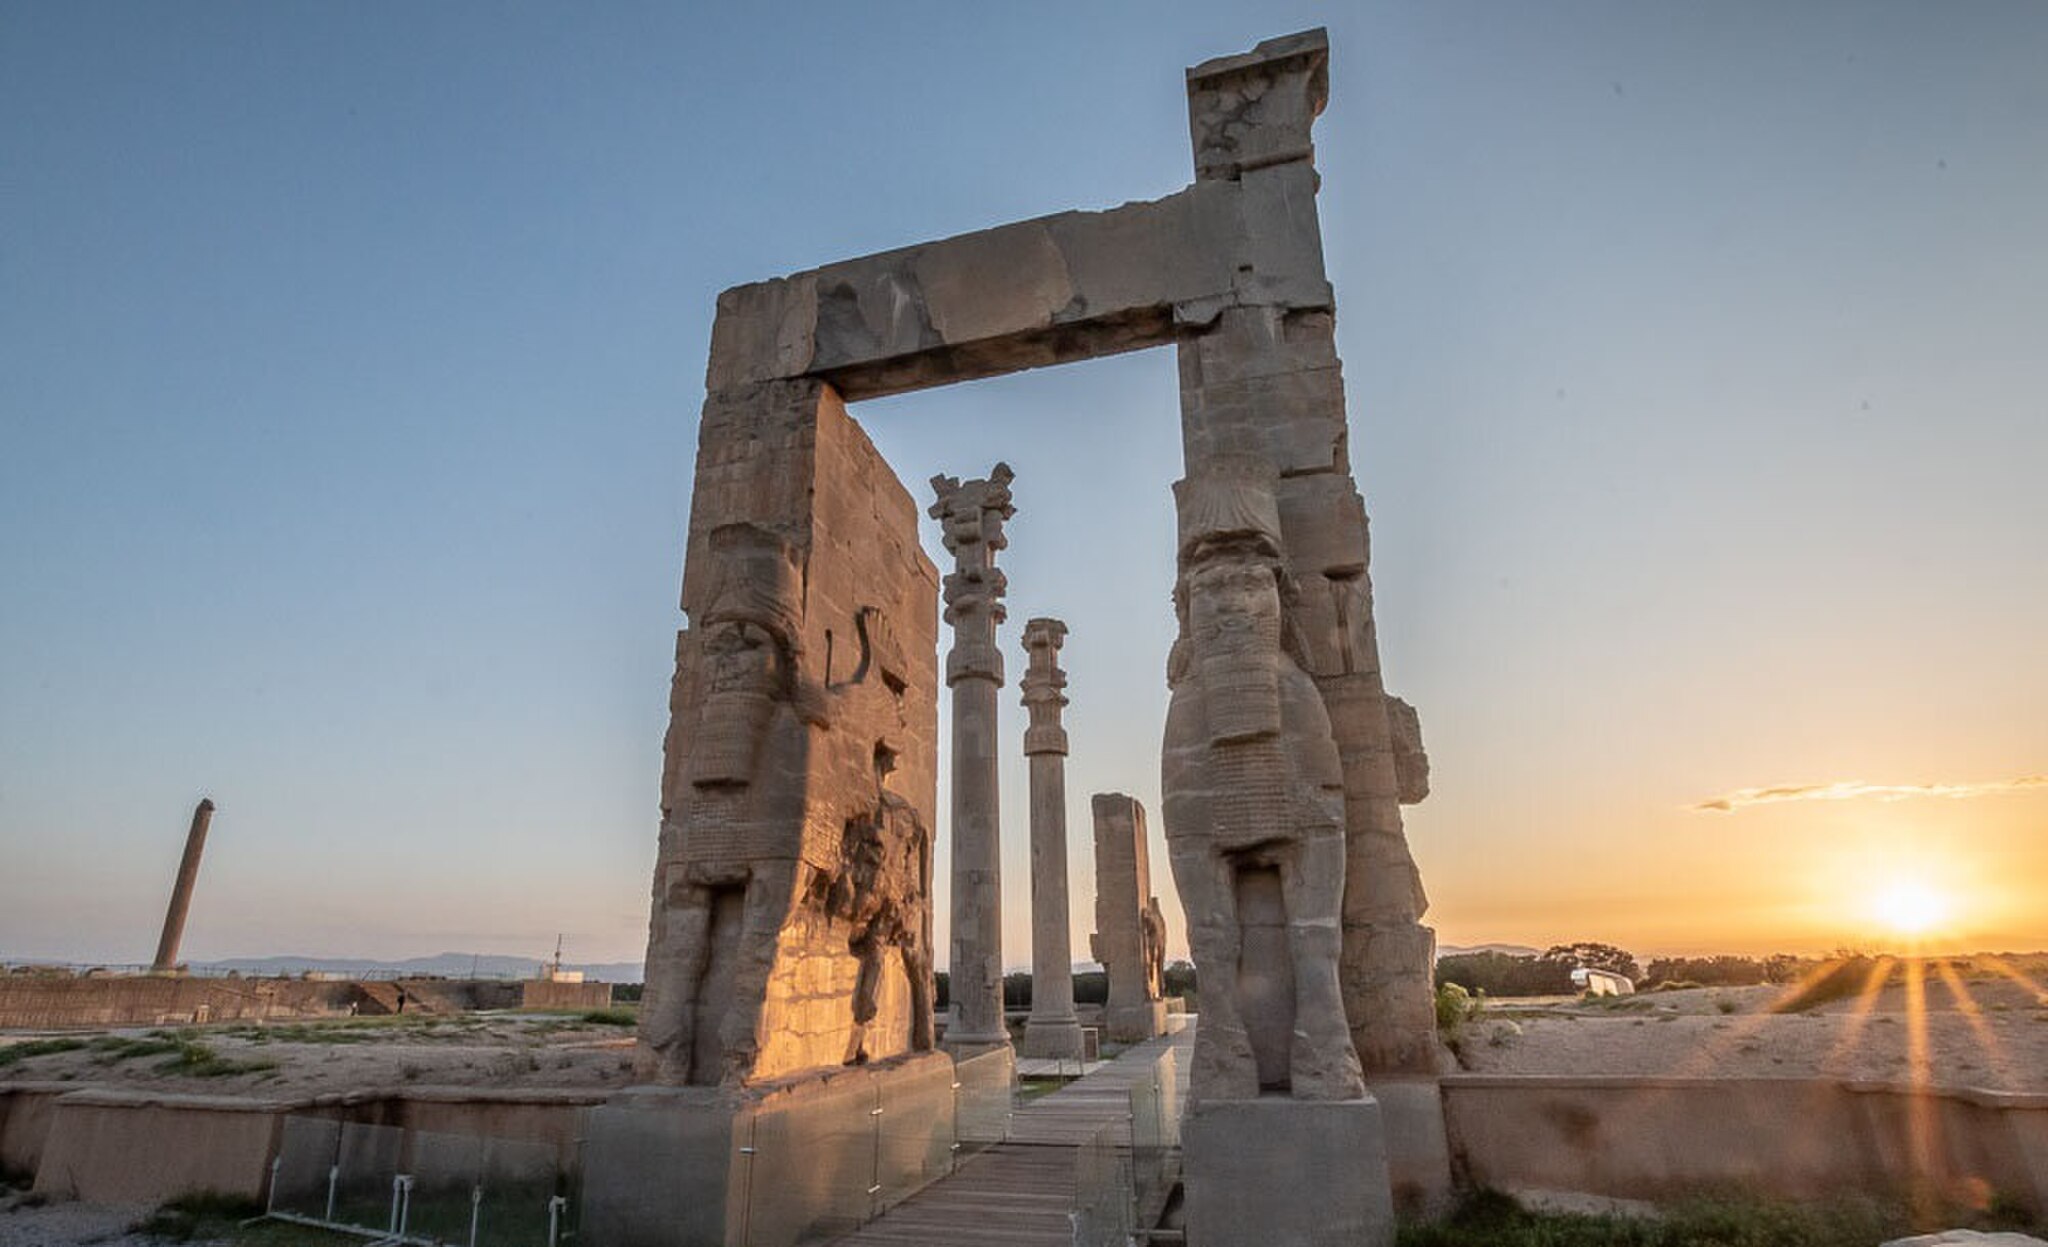
Title: 3428763 میراث جهانی تخت جمشید
Description: میراث جهانی تخت جمشید
Date: 2020-04-20
Categories: Gate of All Nations, Files from external sources with reviewed licenses, 2020 in Persepolis, Photos from Mehrnews.com, Photos by Amin Berenjkar for Mehr News Agency